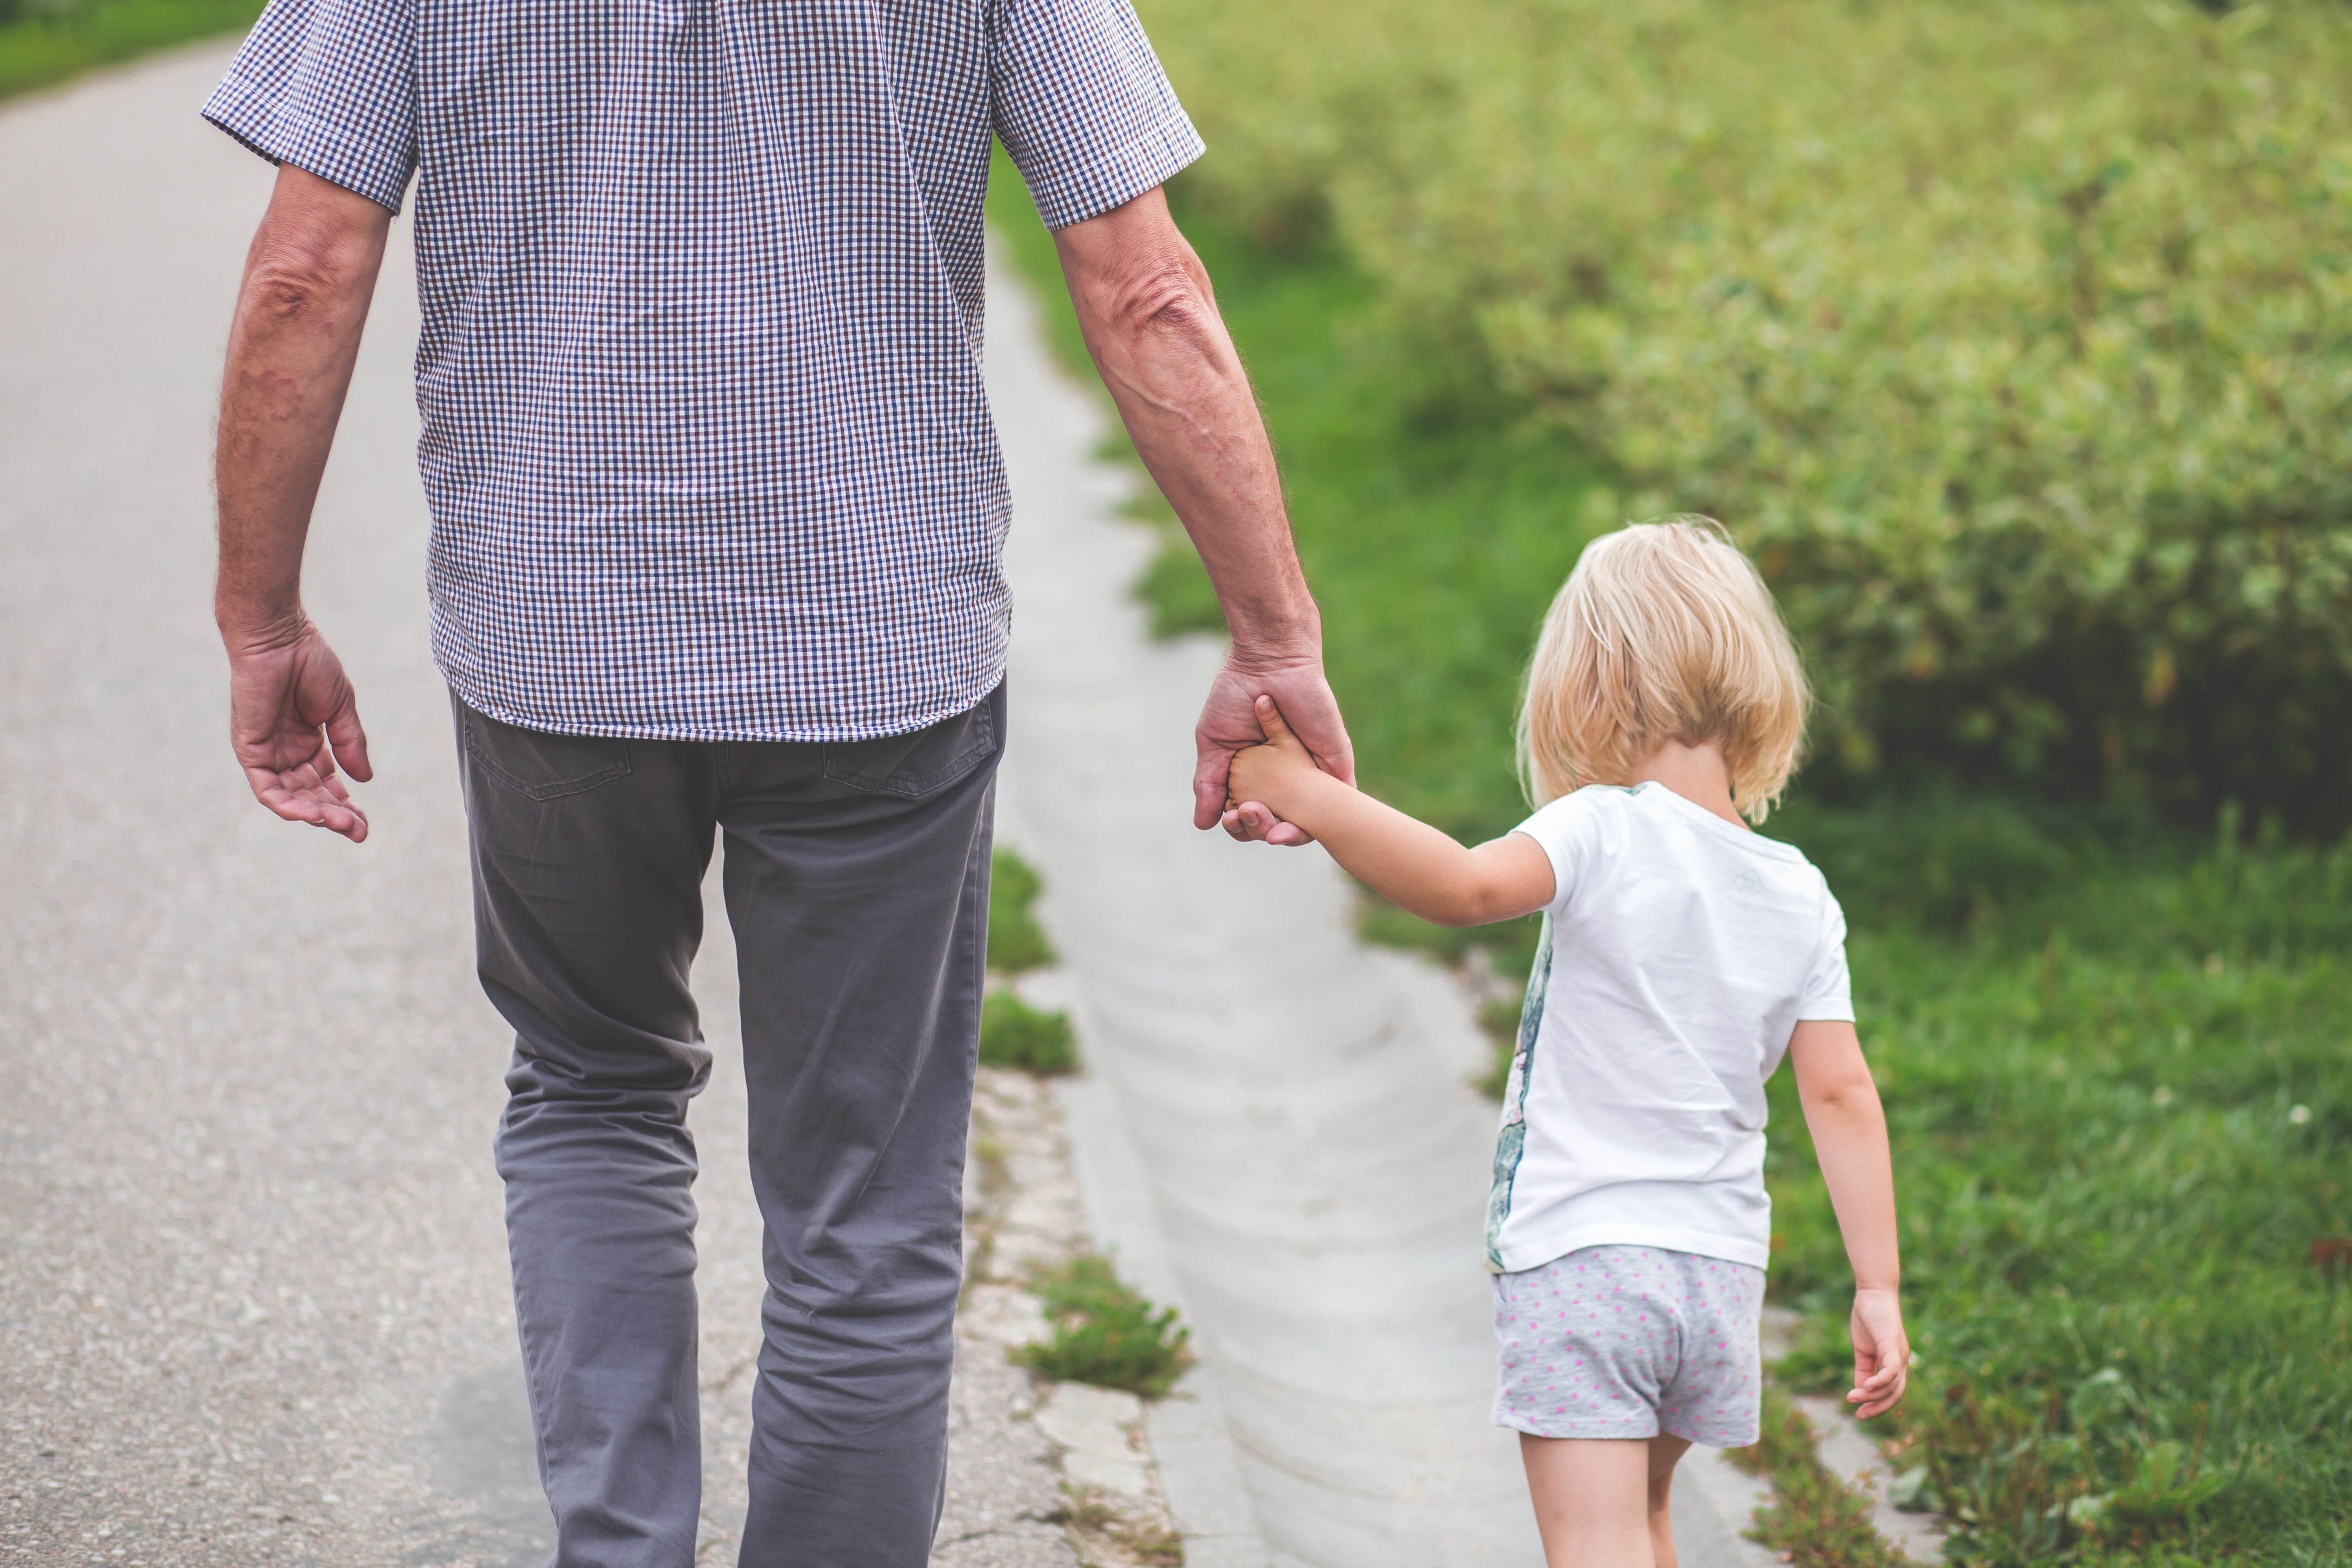
man, grass, person, people, girl, road, play, summer, recreation, love, child, leisure, health, holding hands, outdoors, family, ceremony, affection, fun, joy, enjoyment, togetherness, active, adolescent, interaction, portrait photography